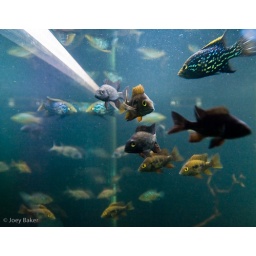
Amazonian fish in a small tank match the colors of most of the animals on display.